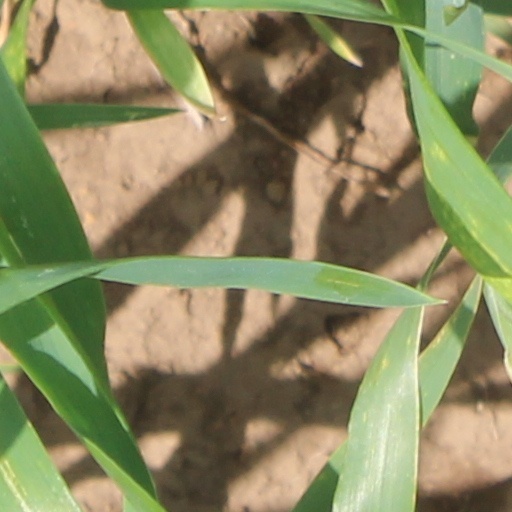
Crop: wheat